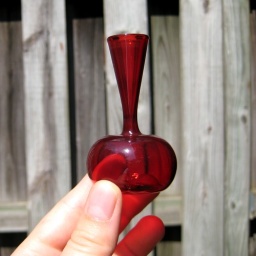
Hand blown glass miniature bottle by Kiva Ford.For more information on my technique and other works, please see my profile!